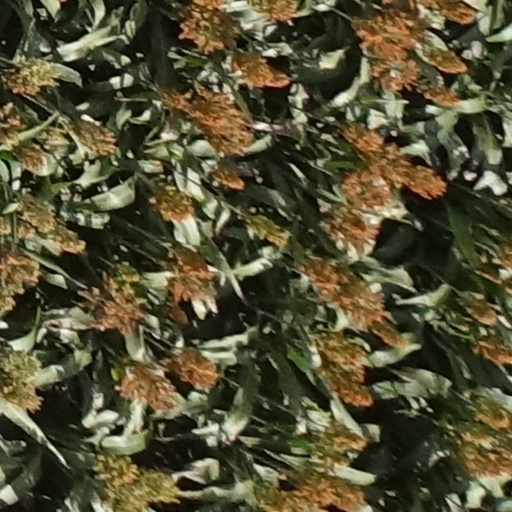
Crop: sorghum